Orange County Sheriff's Department

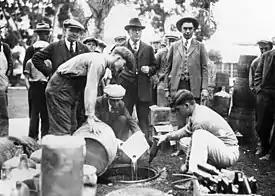
J. Elliott, Joe Ryan, Sheriff Sam Jernigan, and Undersheriff Ed McClellan shown dumping bootleg liquor, circa 1925

The Orange County Sheriff's Department (OCSD) is the law enforcement agency serving Orange County, California. It currently serves the unincorporated areas of Orange County and thirteen contract cities in the county: Aliso Viejo, Dana Point, Laguna Hills, Laguna Niguel, Laguna Woods, Lake Forest, Mission Viejo, Rancho Santa Margarita, San Clemente, San Juan Capistrano, Stanton, Villa Park, and Yorba Linda.